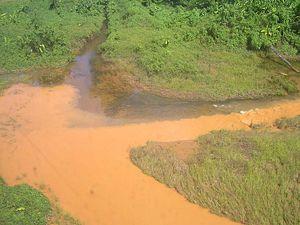
L'exploitation de l'or en Guyane existe depuis le milieu du xixᵉ siècle, essentiellement sous forme d'orpaillage. Aujourd'hui, l'or est extrait soit de manière légale, soit de manière illégale et clandestine, directement dans la roche mère ou bien dans le lit des rivières. Les conséquences environnementales de l'exploitation illégale sont nombreuses et impactent en premier lieu les populations autochtones.